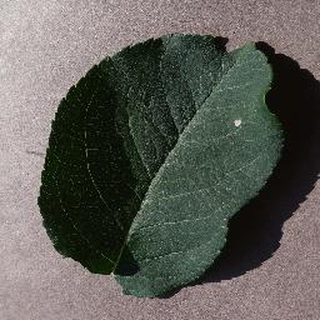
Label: healthy_apple